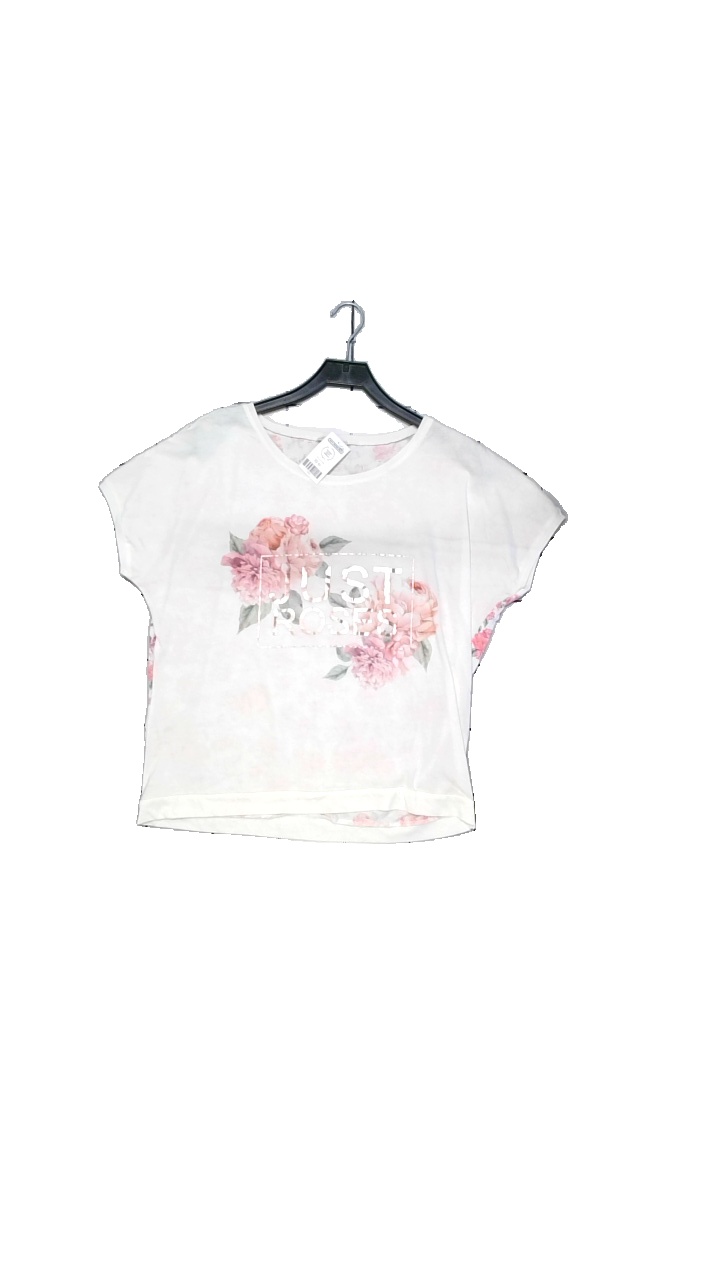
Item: Top (Ladies)
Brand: Amisu (new Yorker)
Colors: Multicolor, White, Pink
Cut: Loose
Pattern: Floral print
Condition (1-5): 5
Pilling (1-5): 3
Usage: Reuse
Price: <50